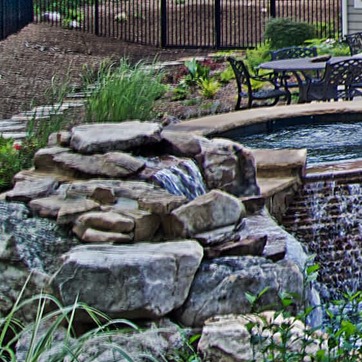
Material: water